7th Infantry Division (United States)

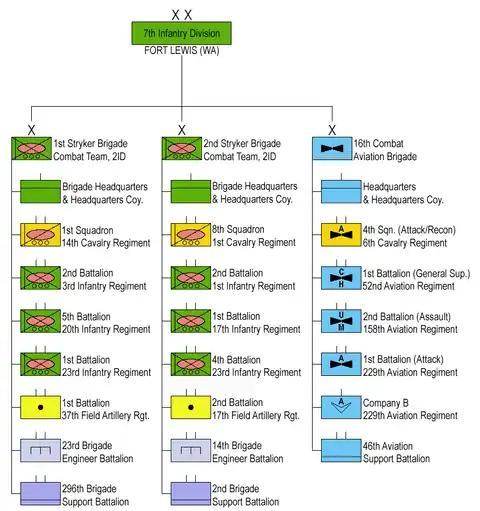
7th Infantry Division organization May 2023

In October 1974 the 7th reactivated at its former garrison, Fort Ord. The unit did not see any action in Vietnam or during the post-war era, but was tasked to keep a close watch on South American developments. It trained at Fort Ord, Camp Roberts, Fort Hunter Liggett and Fort Irwin. On 1 October 1985 the division was redesignated as the 7th Infantry Division (Light), organized again as a light infantry division. It was the first US division specially designed as such. The various battalions of the 31st, and 32nd regiments moved from the division, replaced by battalions from other regiments, including battalions from the 21st Infantry Regiment, the 27th Infantry Regiment, and the 9th Infantry Regiment. The 27th and 9th infantry regiments participated in Operation Golden Pheasant in Honduras.